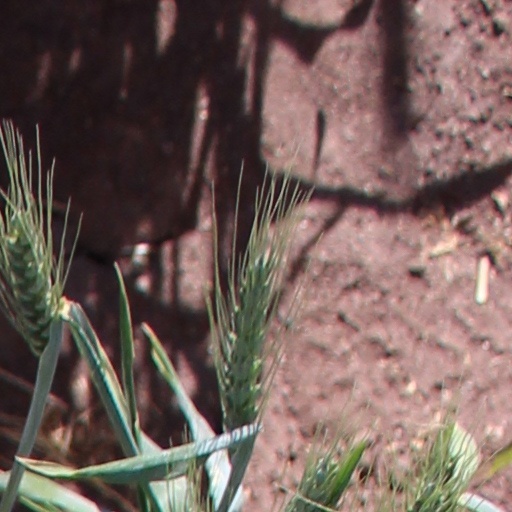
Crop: wheat